Carl Frederick von Saltza

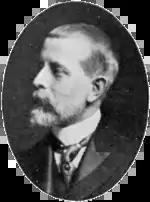
Carl Fredrik von Saltza

Carl Frederick von Saltza (born Carl Fredrik von Saltza; 29 October 1858 – 10 December 1905) was a Swedish-American artist and portrait painter. Saltza was best known in Sweden for his genre pictures in watercolor and for his drawings. He was one of the main illustrators for the 1893 edition of the "Poetic Edda" by Fredrik Sander (1828–1900). In the United States, Von Saltza was best known for his portraits.